Cam Janssen

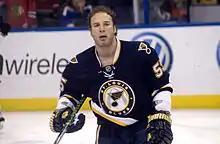
Janssen in February 2011 with the Blues.

In the second period of a regular season game against the Toronto Maple Leafs on March 2, 2007, Janssen knocked-out Toronto defenseman Tomáš Kaberle unconscious with a late hit to the head. Kaberle was carried off the ice on a stretcher. The NHL announced Janssen would be suspended for three games without pay for the incident, forfeiting $7,220.16. In an interview, Kaberle mentioned Janssen had not contacted him for reconciliation, and went on to say, "I don't care [to hear from him]. He doesn't respect me and I don't respect him."